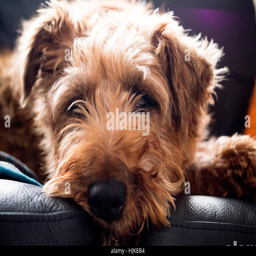
a dog looking very relaxed on a black leather sofa